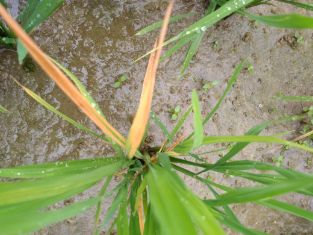
Disease: Tungro